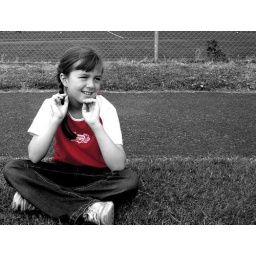
girl by a fence